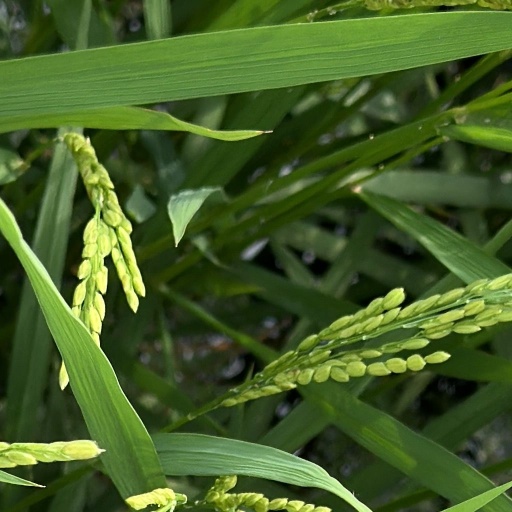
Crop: rice